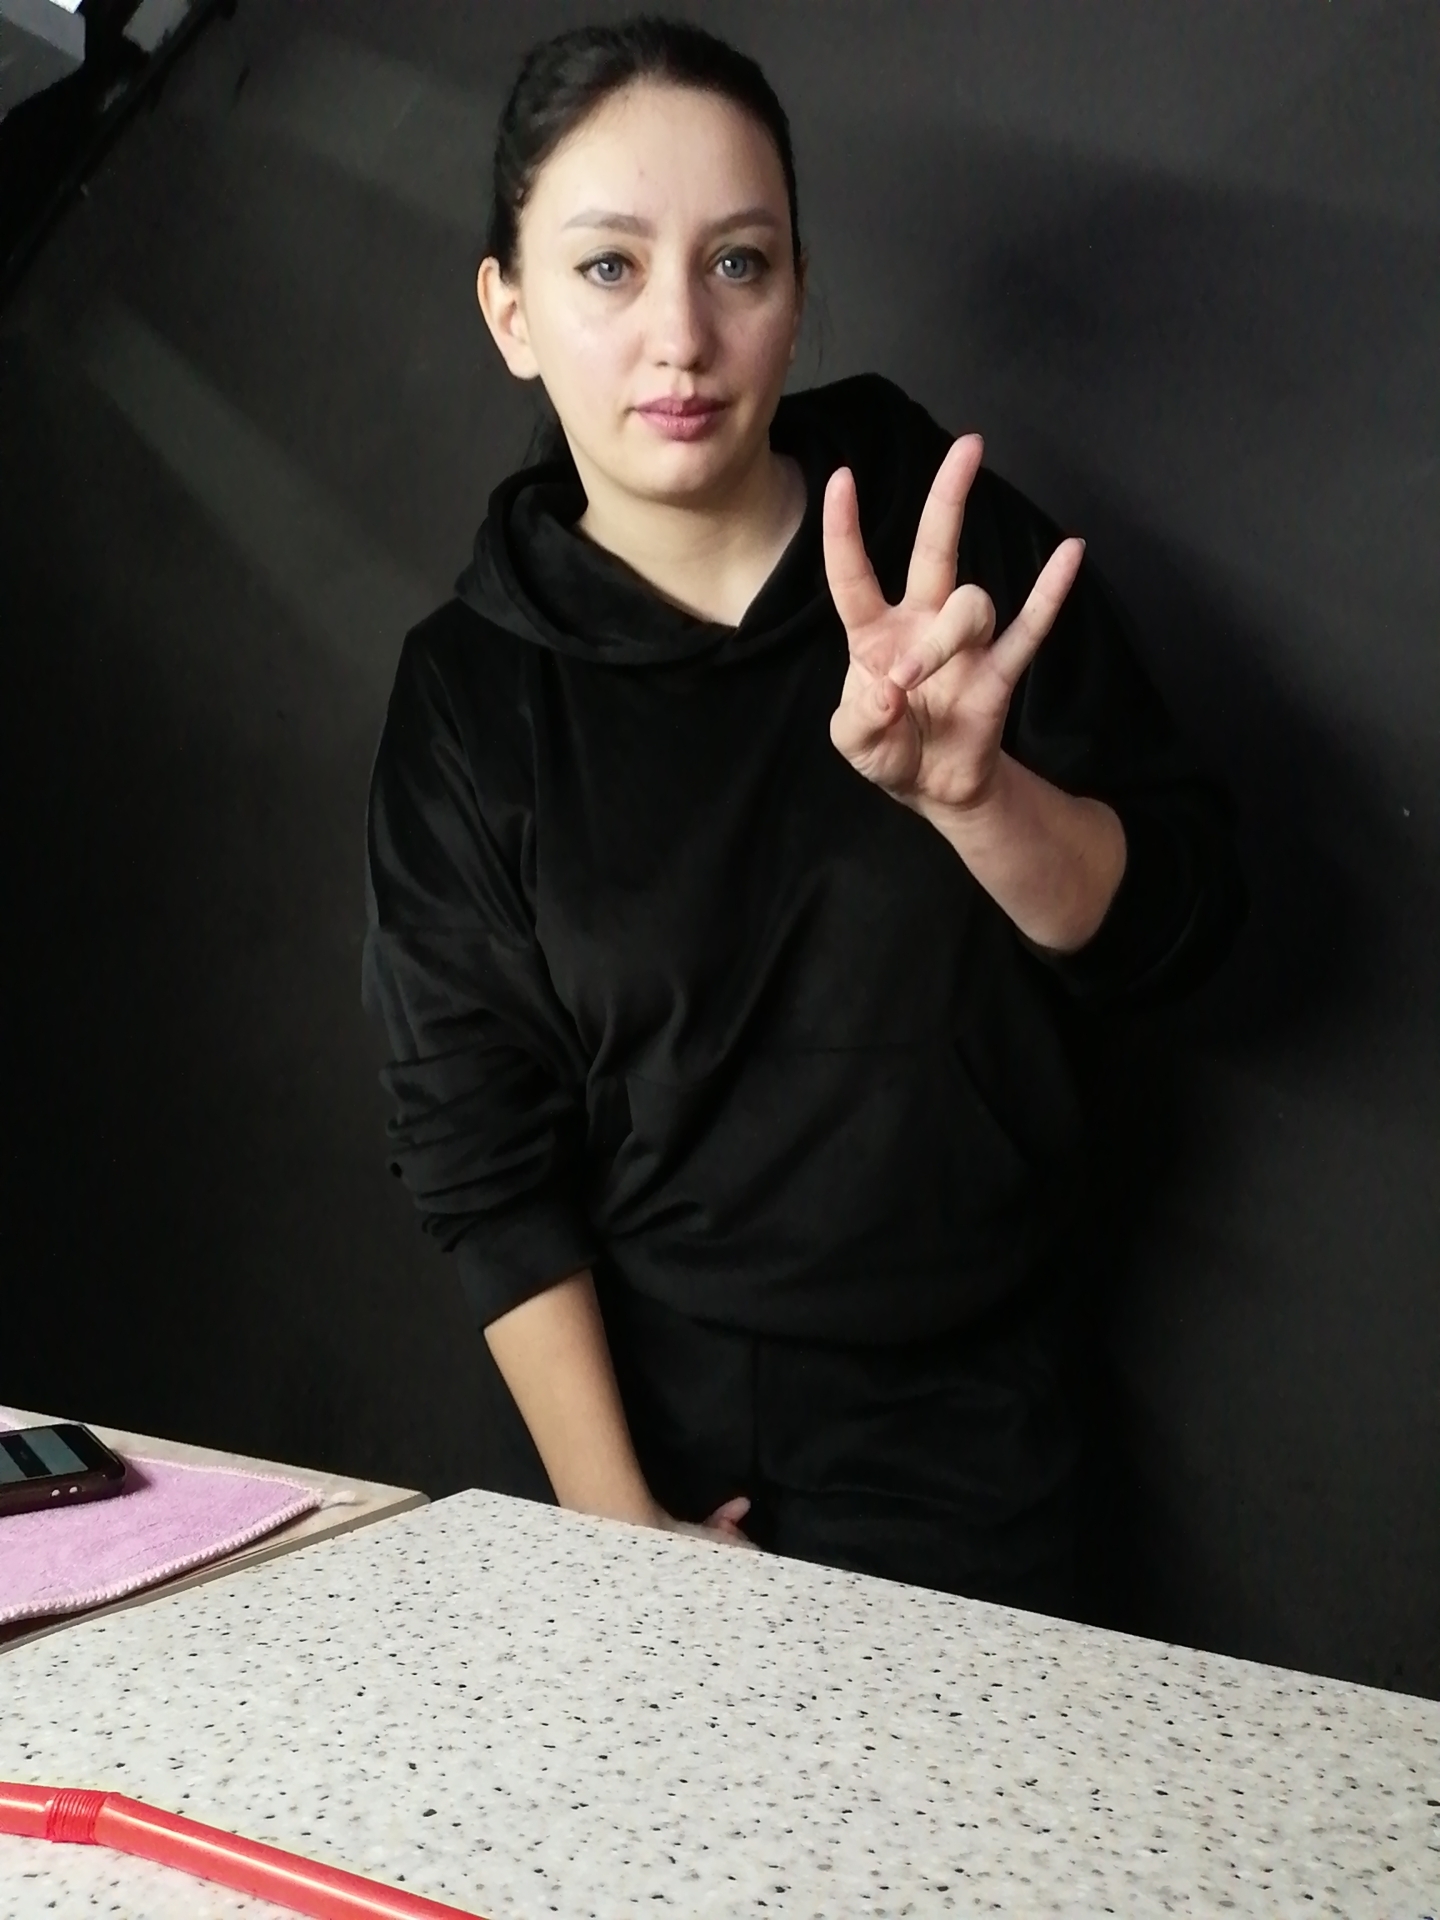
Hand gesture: three3